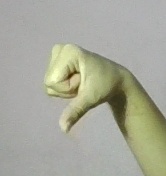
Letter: waw